Lubbock High School

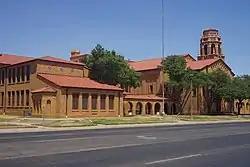
Front of Lubbock High School

Lubbock High School is a 5A high school serving grades nine to twelve in Lubbock, Texas, as part of the Lubbock Independent School District.